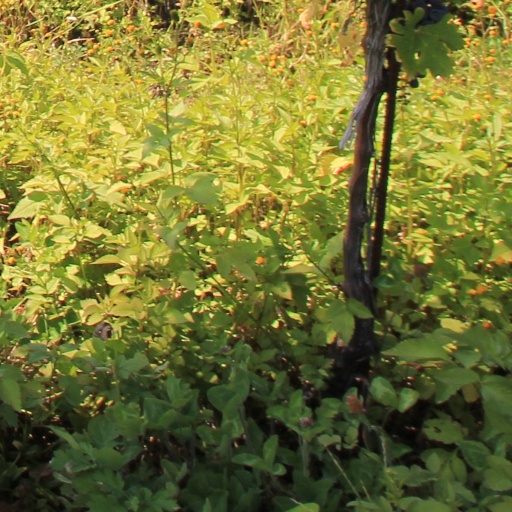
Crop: grape